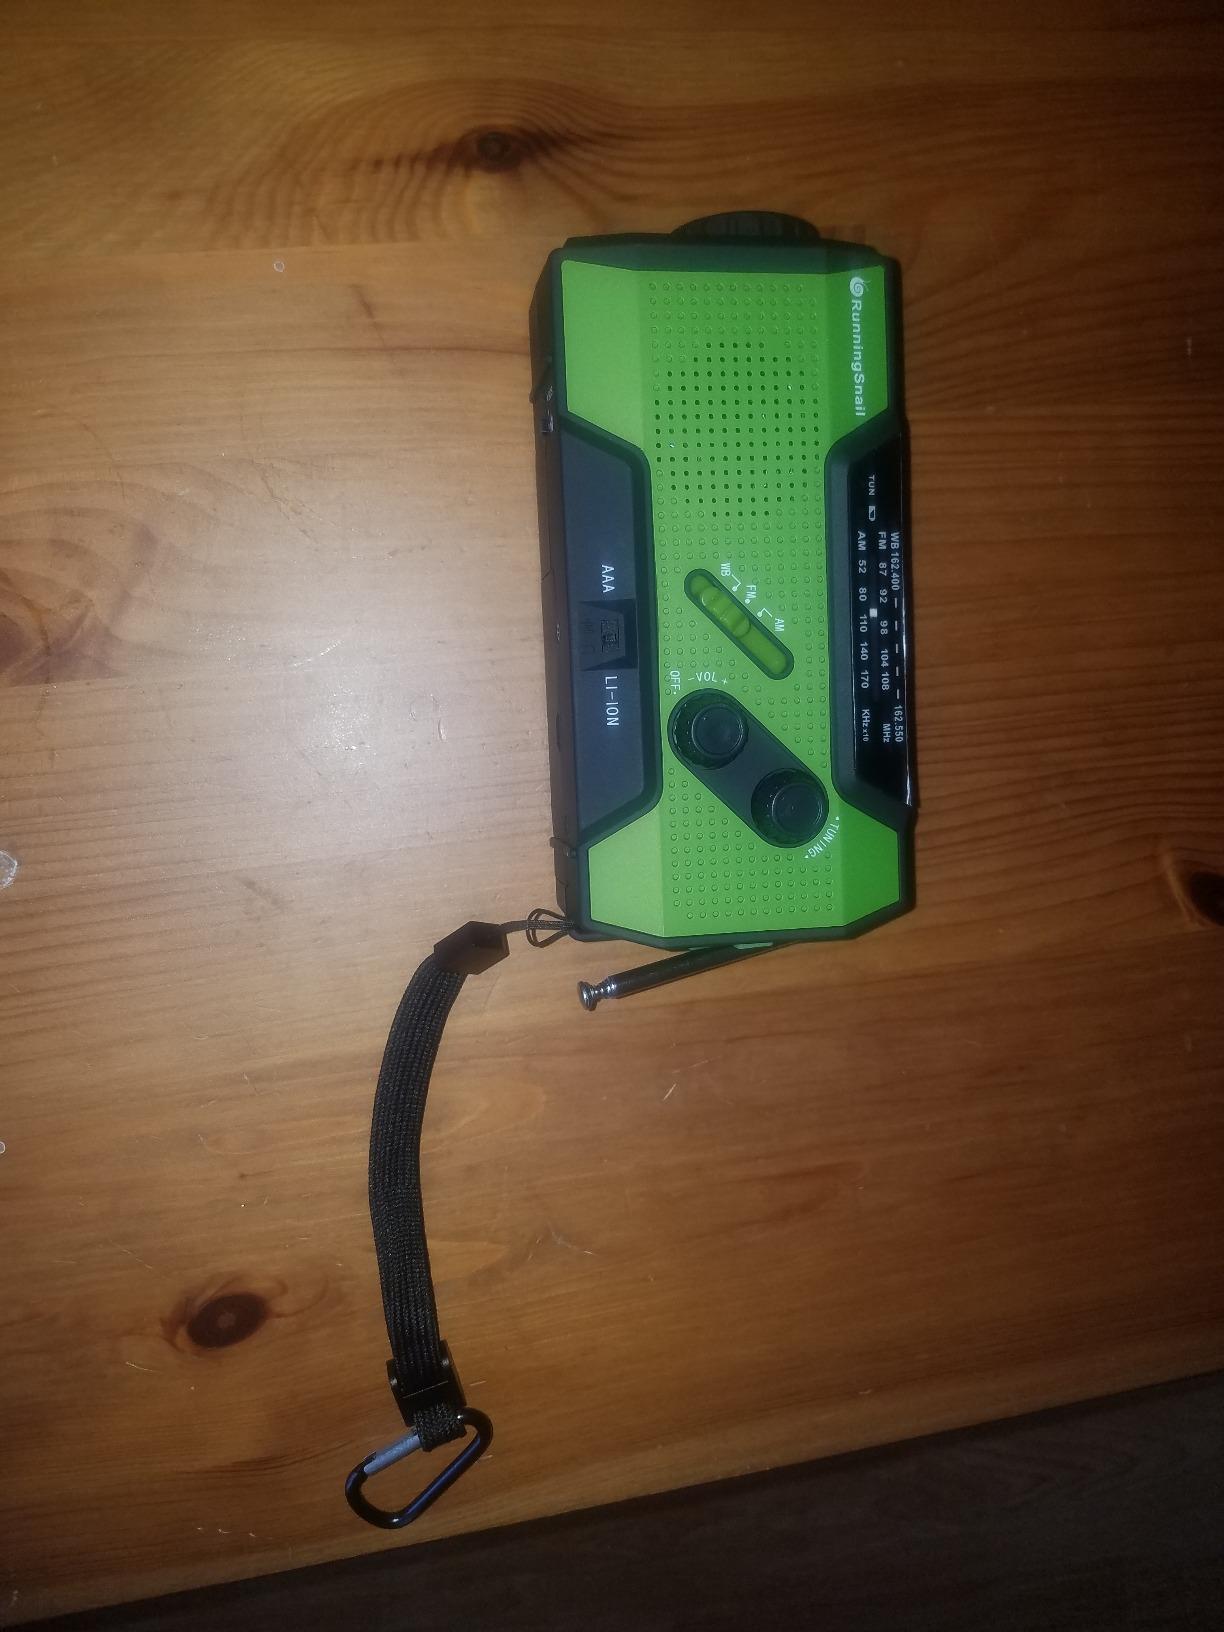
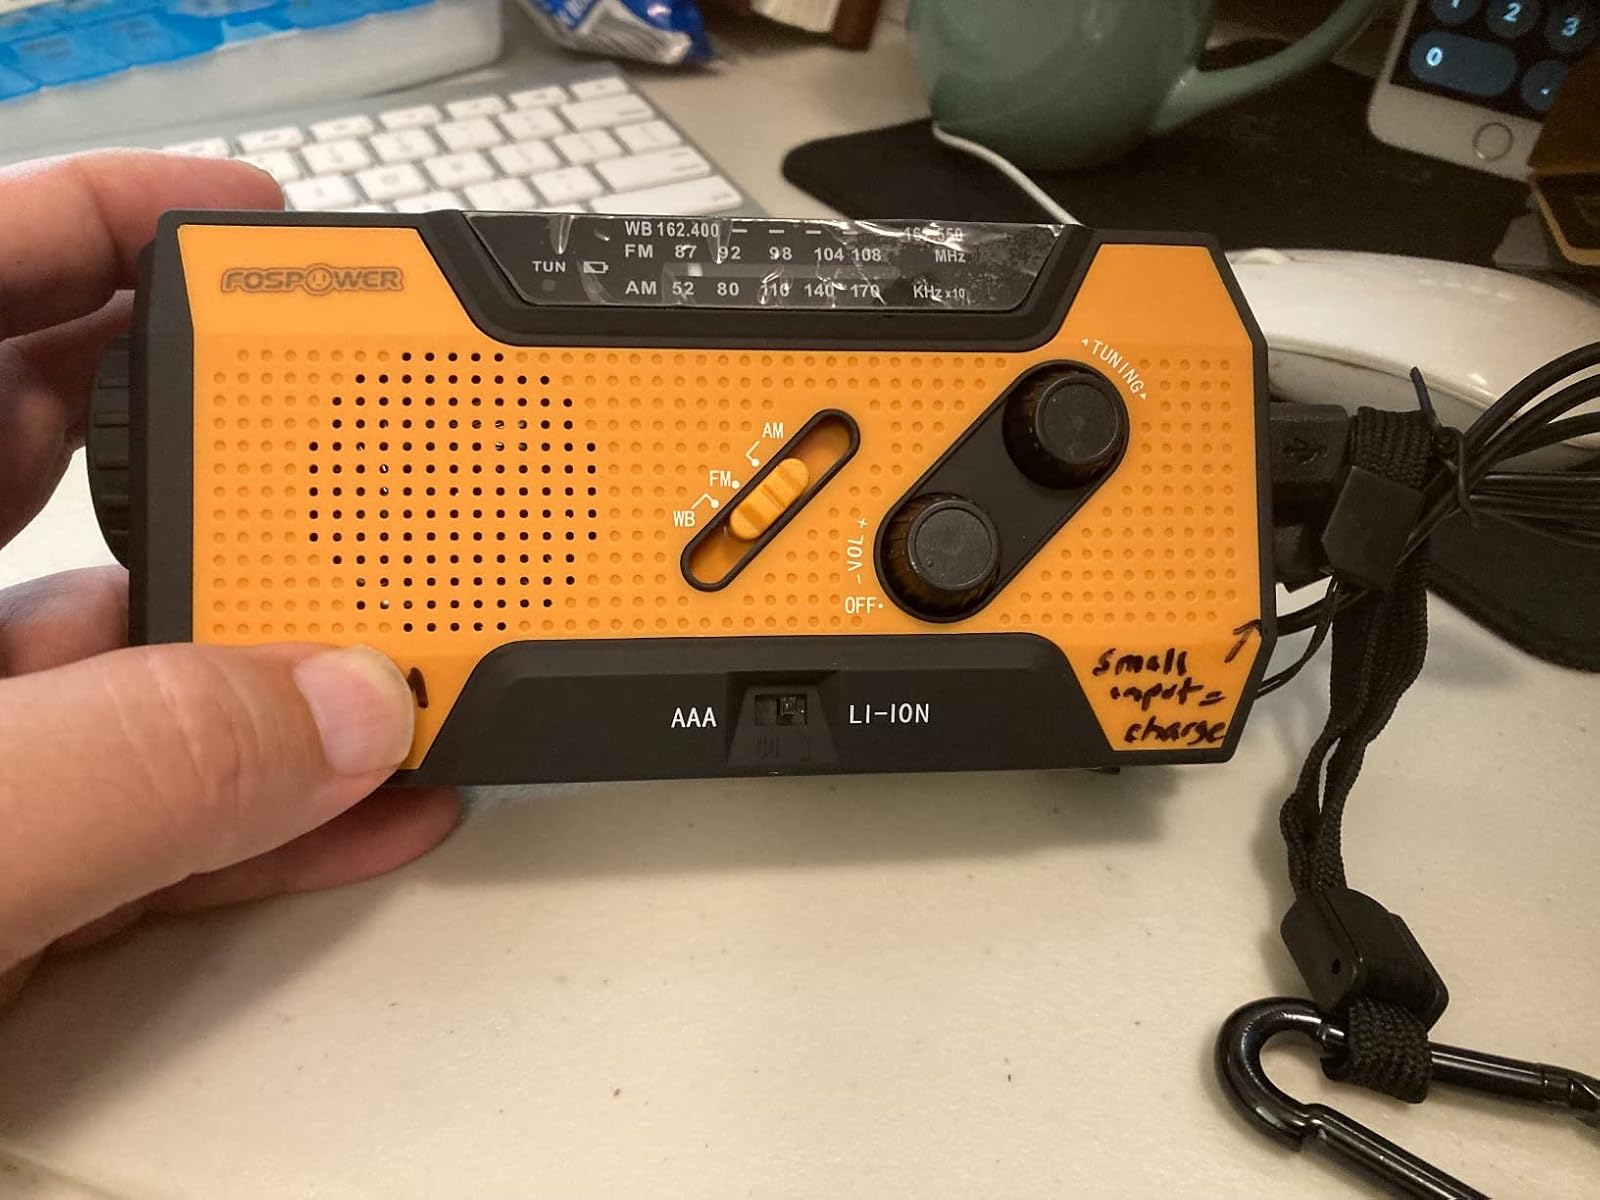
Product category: radio
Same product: no